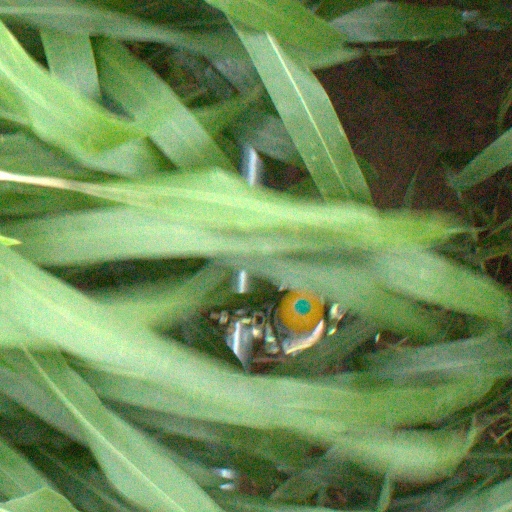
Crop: sorghum